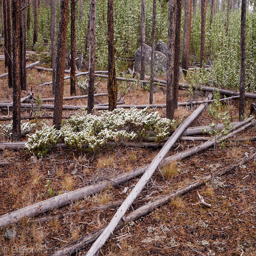
an early autumn snowfall is caught by branches of trees growing thickly in a new forest growing after forest fires burned large areas